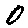
Label: 0